Good Morning World (American TV series)

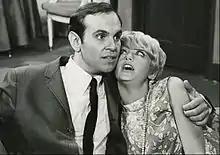
Larry (Ronnie Schell) and Sandy (Goldie Hawn).

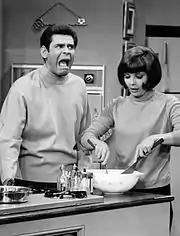
Dave (Joby Baker) and Linda (Julie Parrish).

"Good Morning World" starred Joby Baker and Ronnie Schell as Dave Lewis and Larry Clarke, morning drive time disc jockeys and hosts of the eponymous "Lewis and Clarke Show" on a small AM radio station in Los Angeles. The two host the show under the supervision of station manager Roland B. Hutton Jr., portrayed by Billy De Wolfe in his usual character. Frequently appearing in the subplots was Julie Parrish as Lewis's wife Linda, as well as her aggressive best friend Sandy Kramer, played by Goldie Hawn in her first professional role.